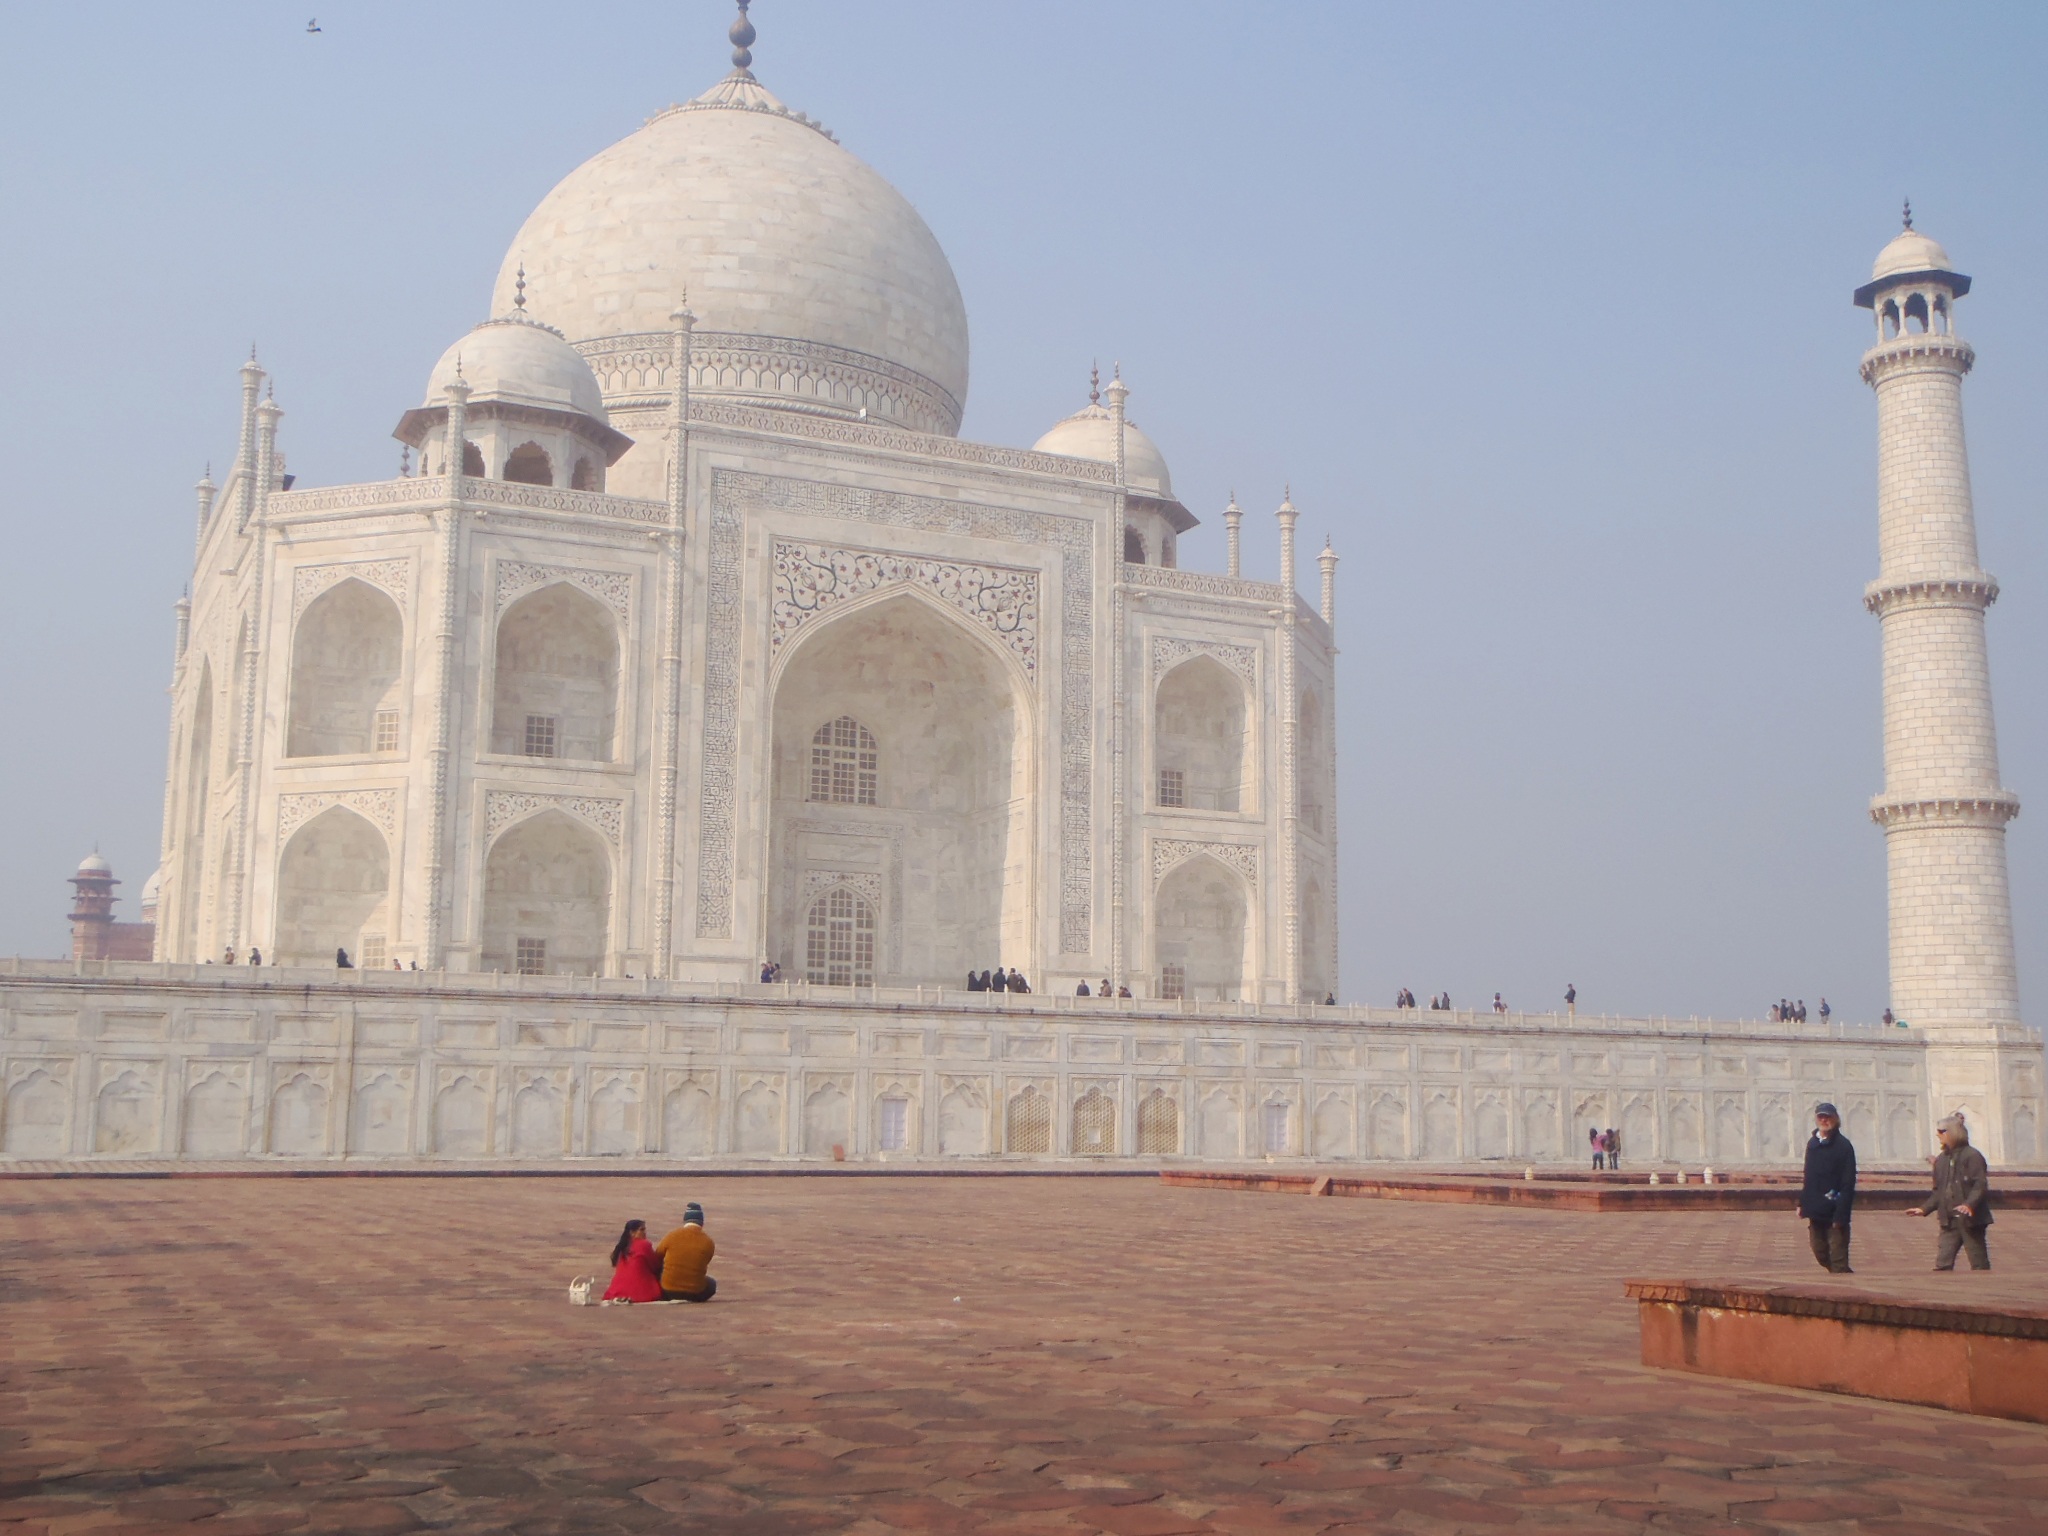
architecture, building, palace, country, monument, travel, tower, symbol, religion, asia, ancient, landmark, attraction, place of worship, world, taj mahal, place, design, temple, mosque, culture, famous, india, icon, traditional, agra, historic site, ancient history, byzantine architecture